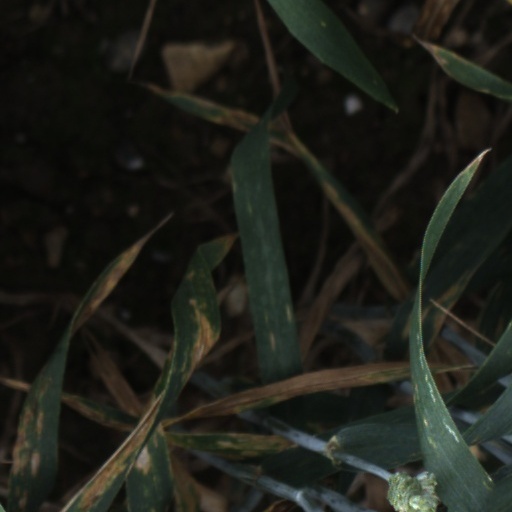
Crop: wheat